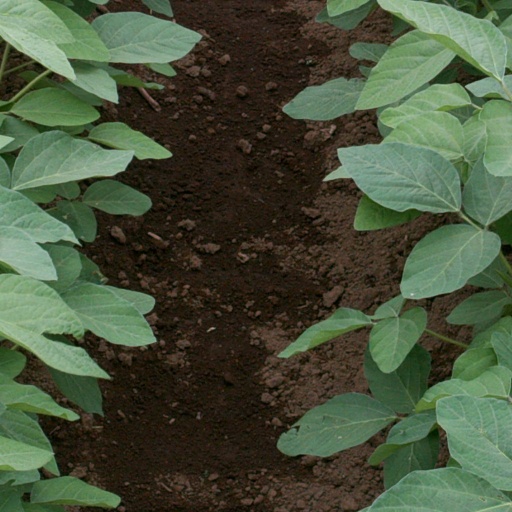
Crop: soybean